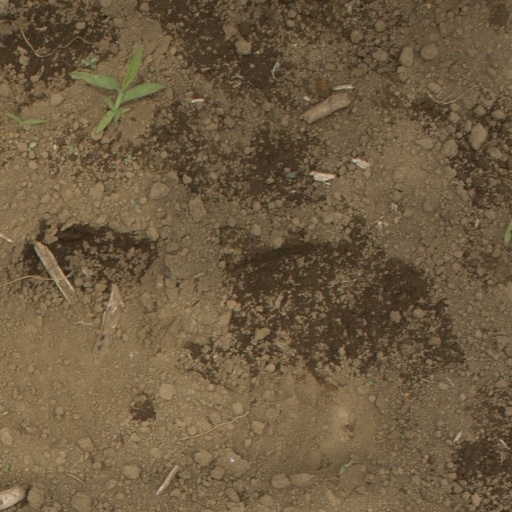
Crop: Jerusalem artichoke